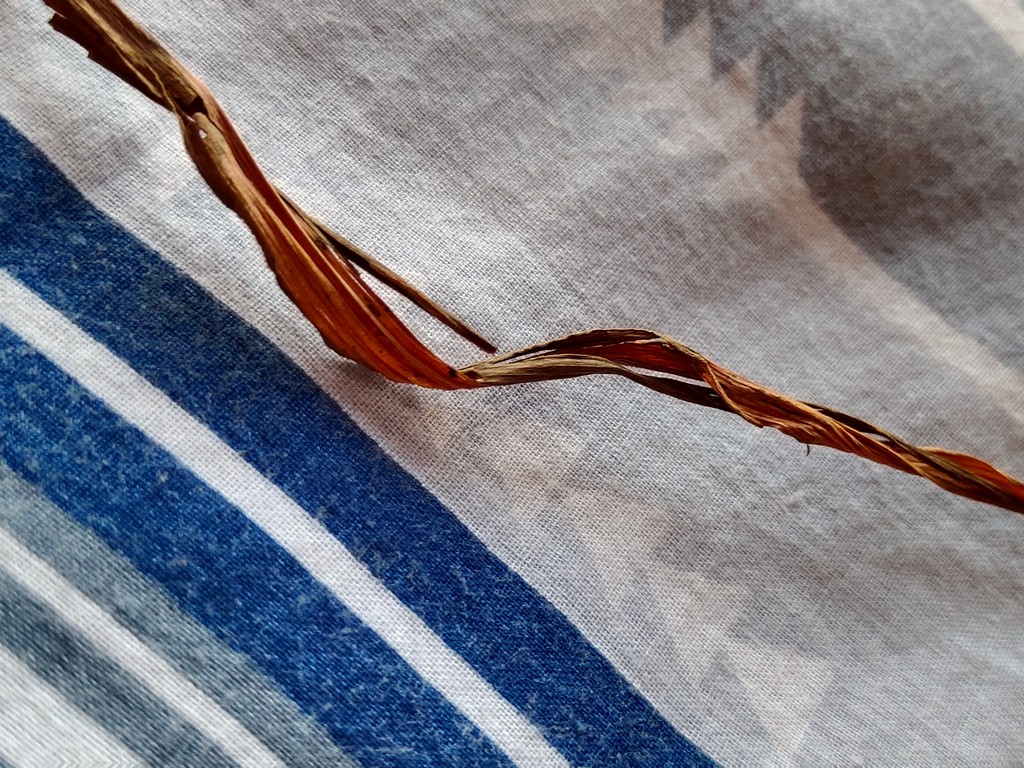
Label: Dried